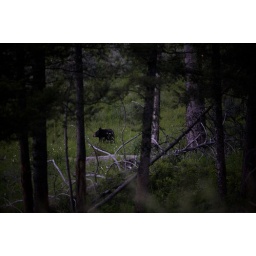
Mamma black bear near Roosevelt, YNP